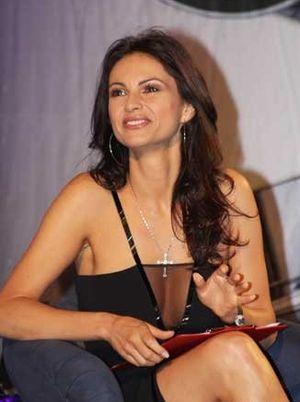
Romana Badescu est une actrice et mannequin roumain.